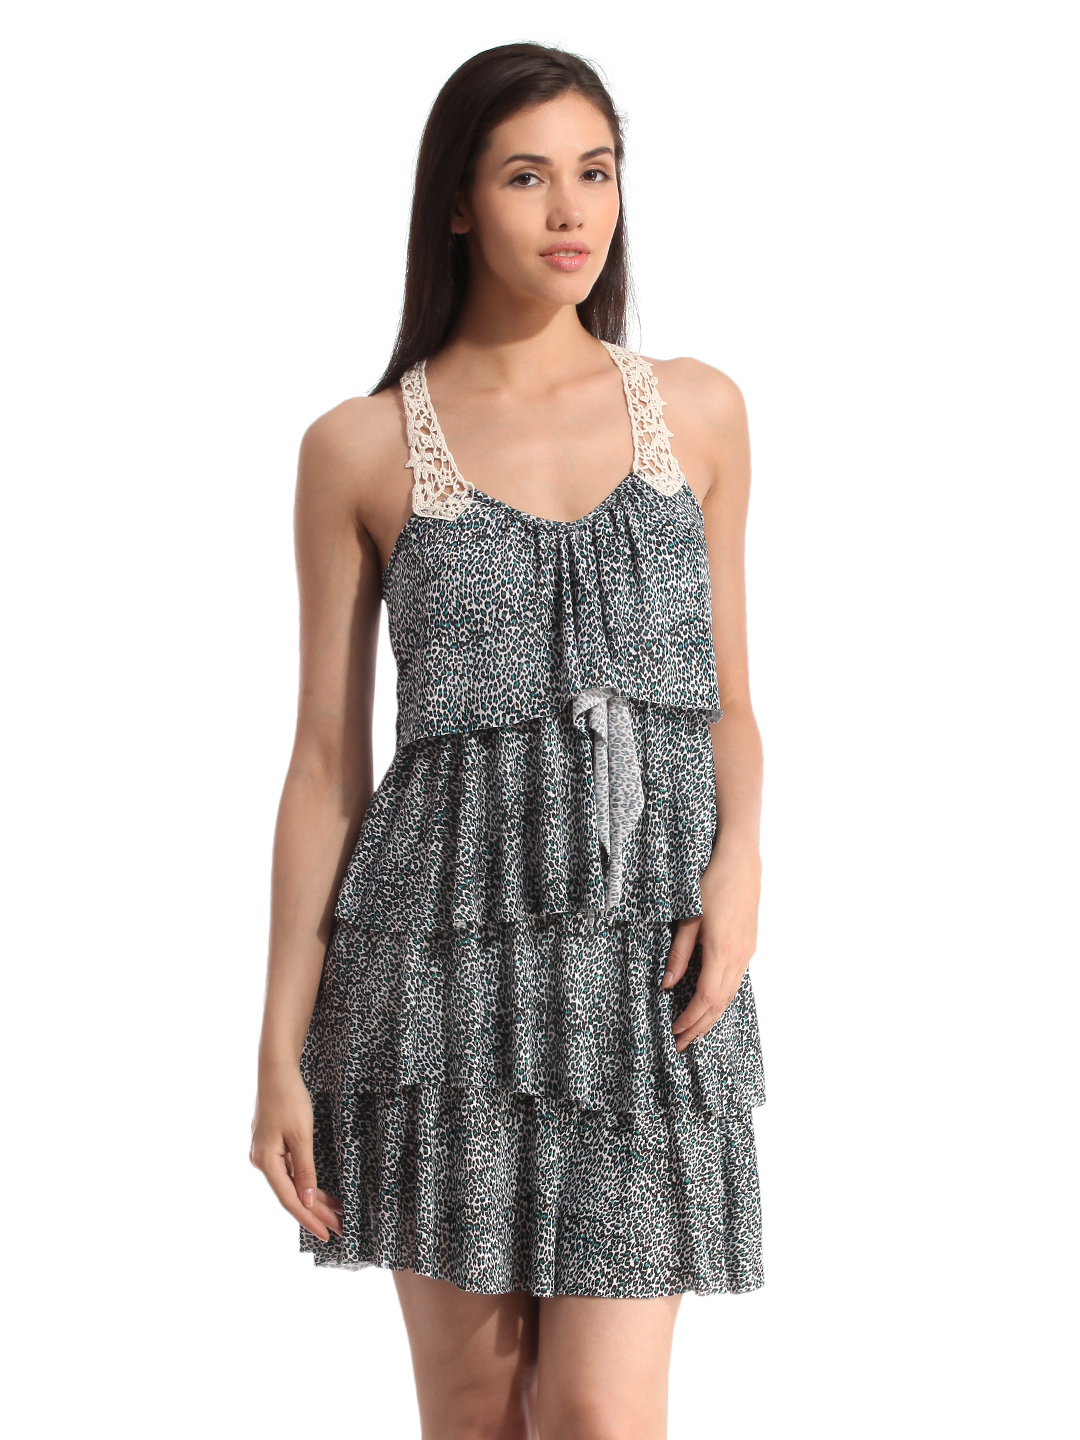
Tonga Women Printed Blue Dress
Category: Apparel / Dress / Dresses
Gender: Women
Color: Blue
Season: Summer 2012
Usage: Casual